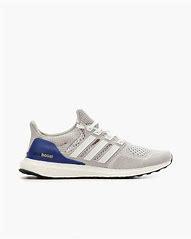
Brand: Adidas
Model: Ultraboost 1